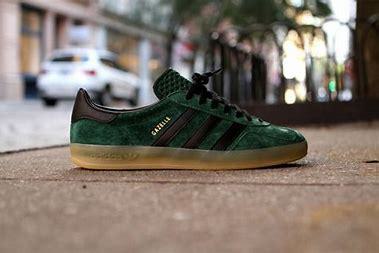
Brand: Adidas
Model: Gazelle Indoor